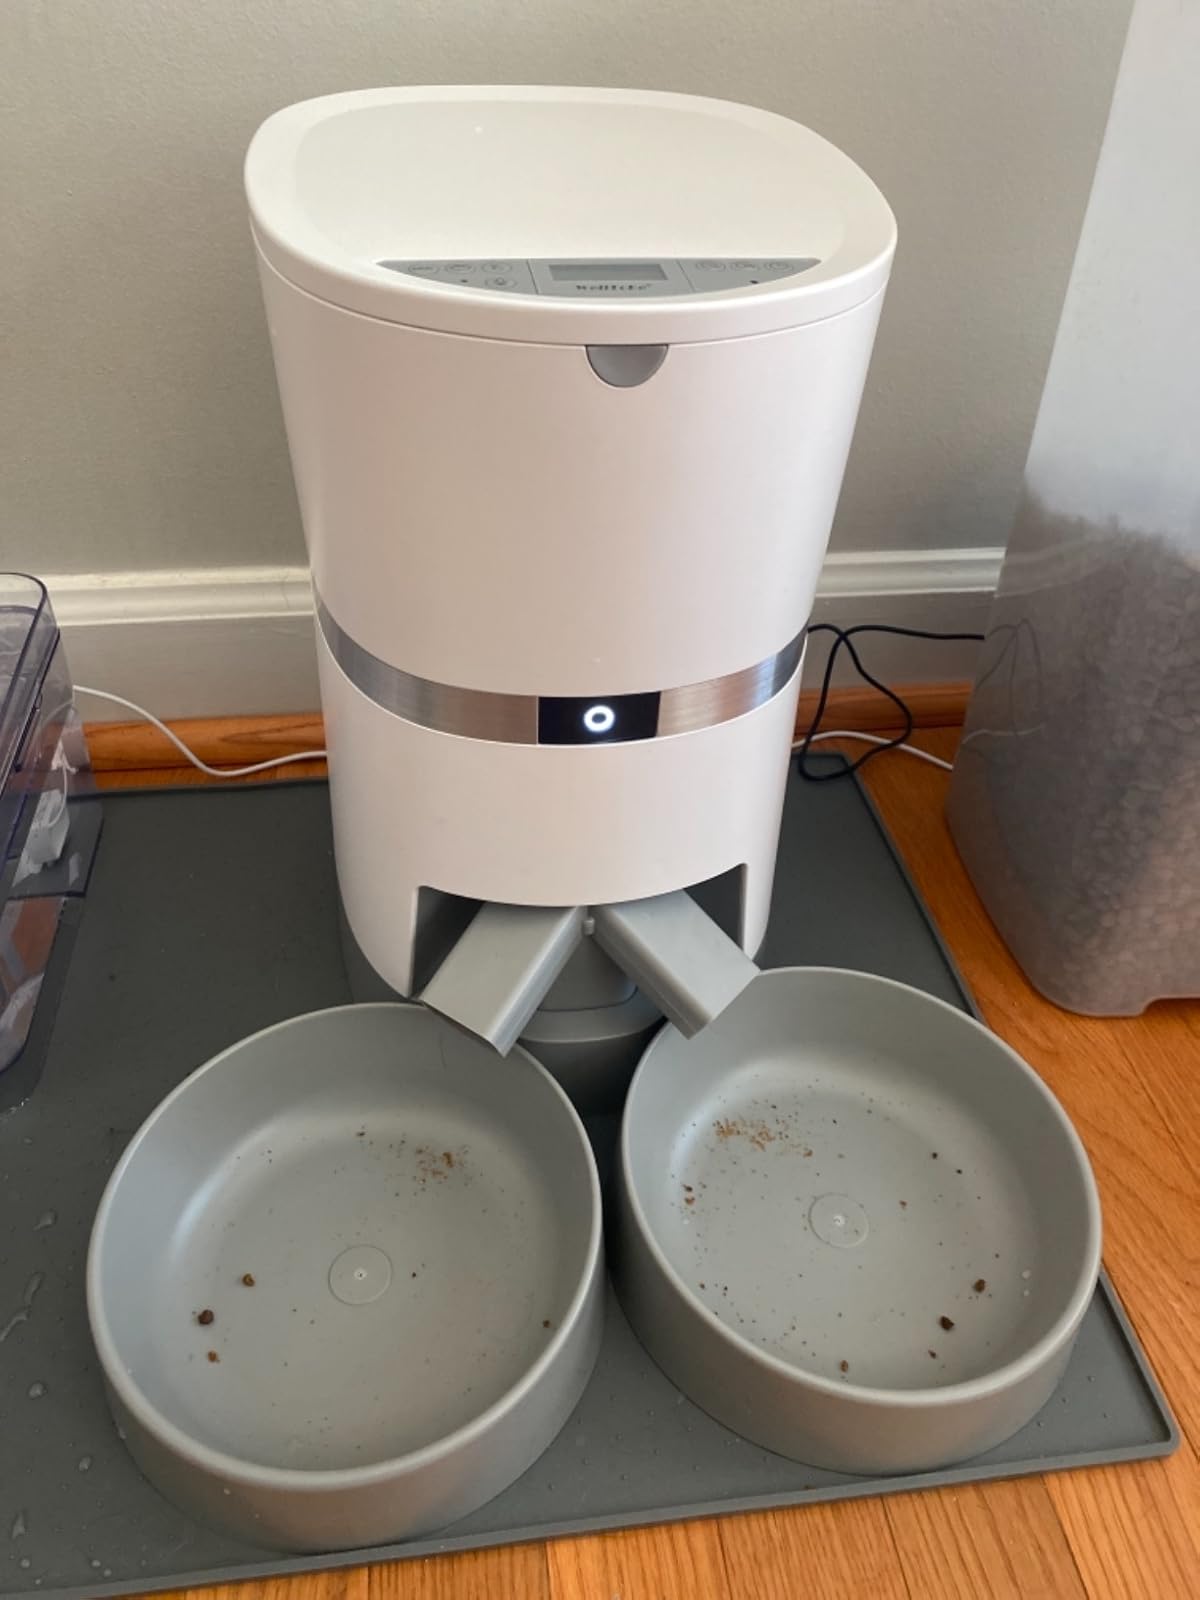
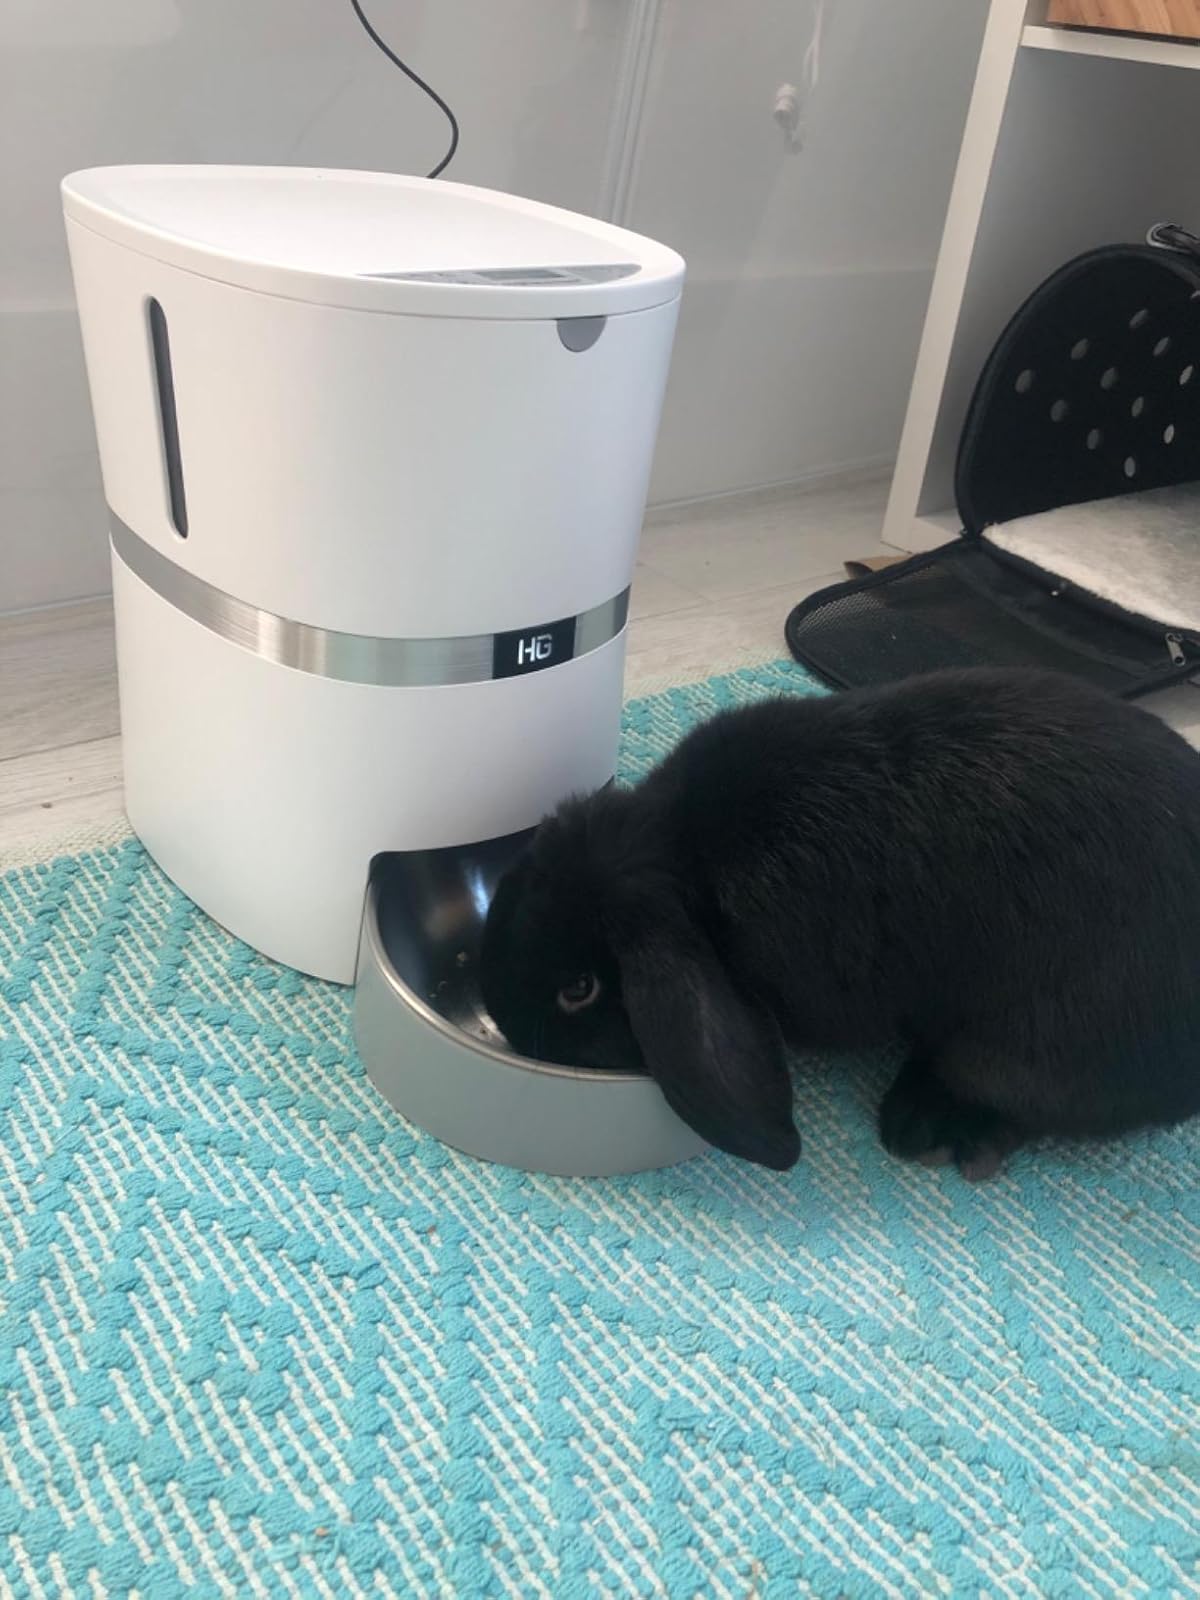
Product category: items_feeder
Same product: no